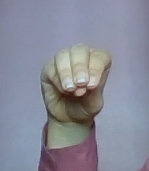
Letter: ha